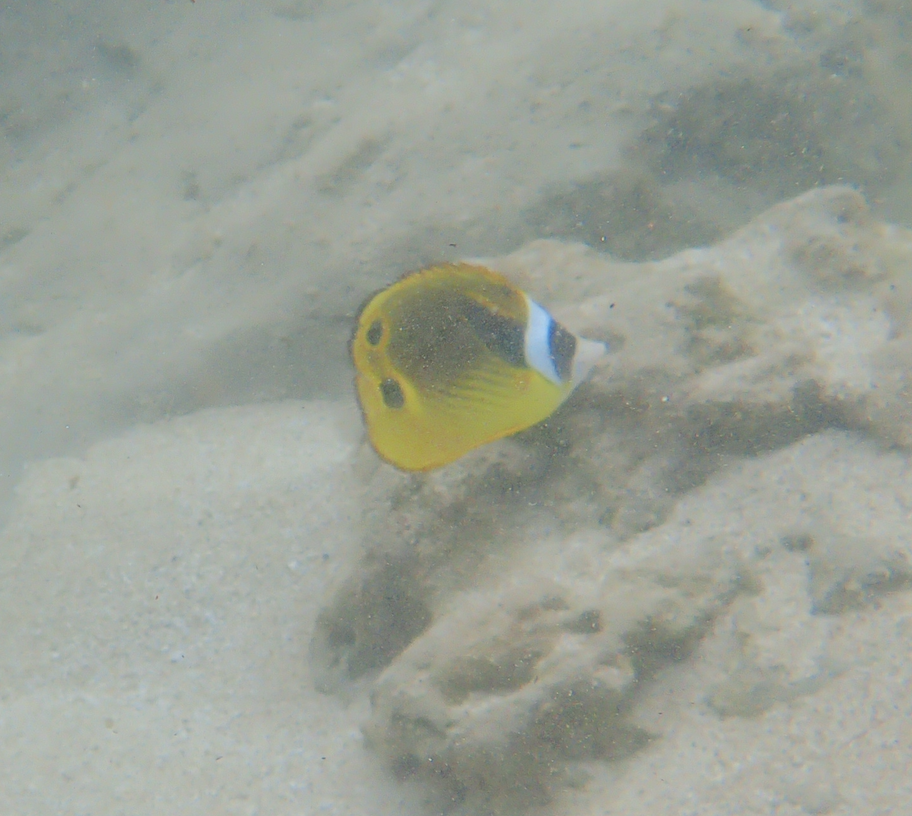
Chaetodon lunula (Raccoon Butterflyfish)